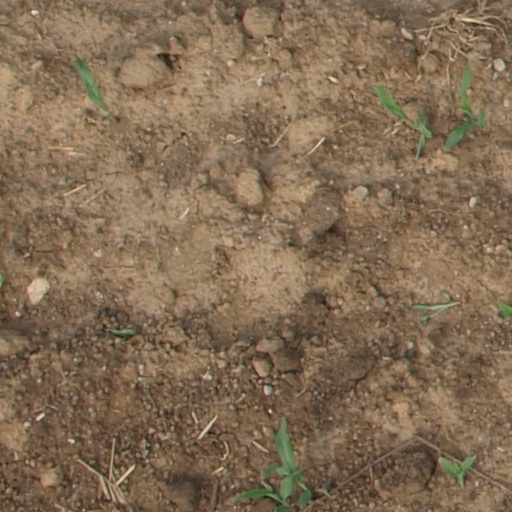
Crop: maize; corn